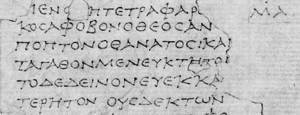
Le Tetrapharmakos, est, selon le philosophe grec Épicure, la recette qui mène à la vie la plus heureuse possible. Le « tetrapharmakos » ou « tetrapharmacum » était à l’origine un remède composé de quatre médicaments ; le terme est donc utilisé de façon métaphorique par Épicure et ses disciples pour désigner quatre remèdes qui guérissent les souffrances de l’âme.
L'épicurisme est un courant de la philosophie occidentale ayant pour objectif principal l'atteinte du bonheur par la satisfaction des seuls désirs « naturels et nécessaires ». C'est une doctrine matérialiste et atomiste qui peut être soit qualifiée d'hédonisme raisonné, soit d'eudémonisme.
La Lettre à Ménécée est une lettre écrite par le philosophe Épicure à son disciple Ménécée. Le texte résume la doctrine éthique d'Épicure et propose une méthode pour atteindre le bonheur, en même temps qu'elle en précise les conditions. Avec la Lettre à Hérodote et la Lettre à Pythoclès, la Lettre à Ménécée fait partie des rares textes d'Épicure qui sont parvenus jusqu'aux temps modernes.